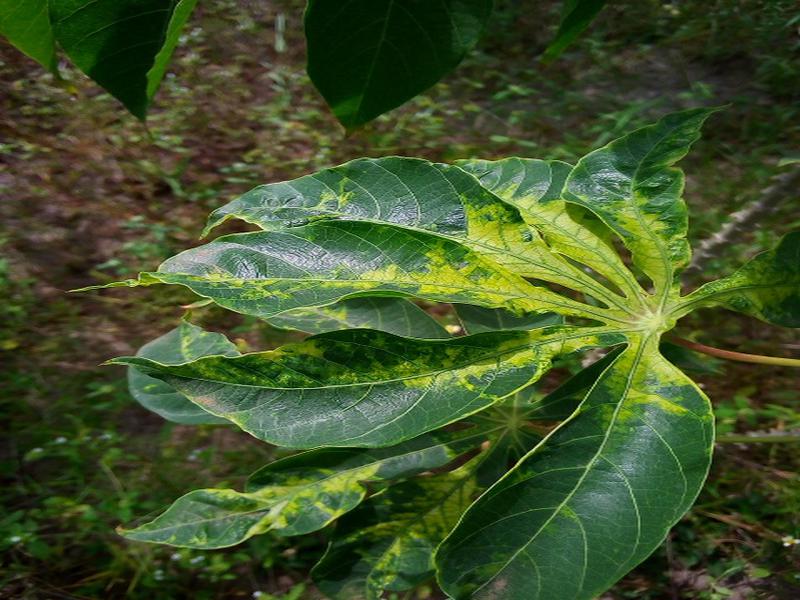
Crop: cassava
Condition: mosaic_disease